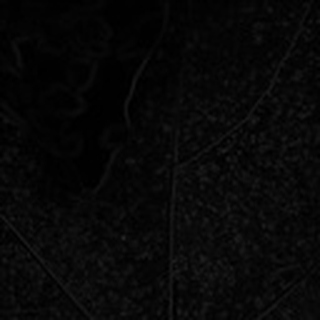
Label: cotton_aphids